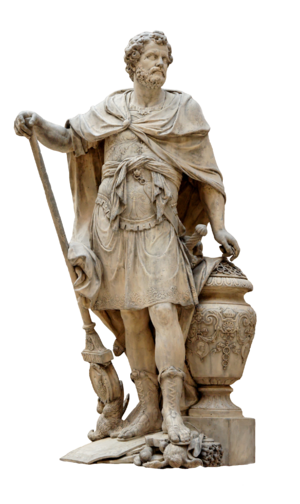
Hannibal comptant les anneaux des chevaliers romains tombés à la bataille de Cannes, en 216 av. J.-C. Marbre, 1704.
Salamanque, Salamanca en espagnol, est une commune de la province de Salamanque dans la communauté autonome de Castille-et-León en Espagne. Elle est la capitale de la province et est une ville de 144 436 habitants. Son aire métropolitaine atteint près de 230 000 habitants, ce qui en fait la deuxième de la communauté après Valladolid en termes démographiques.